Ann Arbor, Michigan

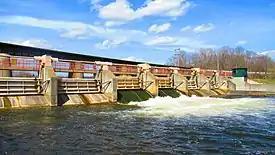
See caption

The city is the home of many research and engineering centers, including the Great Lakes Environmental Research Laboratory that is operated by NOAA and the Michigan Tech Research Institute. Other research centers sited in the city are the United States Environmental Protection Agency's National Vehicle and Fuel Emissions Laboratory and the Toyota Technical Center. The city is also home to National Sanitation Foundation International (NSF International), the nonprofit non-governmental organization that develops generally accepted standards for a variety of public health related industries and subject areas.